Michele Placido

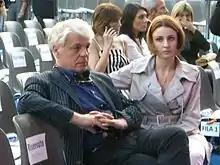
Placido and his second wife Federica Vincenti, 2008

Placido made his debut as an actor in the play "Midsummer Night's Dream" in 1969. Two years later he started film work under directors such as Luigi Comencini, Mario Monicelli, Salvatore Samperi, Damiano Damiani, Pasquale Squitieri, Francesco Rosi, Walerian Borowczyk, Marco Bellocchio, Paolo Cavara and Carlo Lizzani. His first success came with the role of soldier Paolo Passeri in "Marcia trionfale" (1976, directed by Bellocchio), for which he won a David di Donatello. Two years later he won the Silver Bear for Best Actor award at the 29th Berlin International Film Festival for his role of the homosexual worker in ironical melodrama "Ernesto" (1978, by Samperi).